811th Cadet Squadron New Mexico Civil Air Patrol

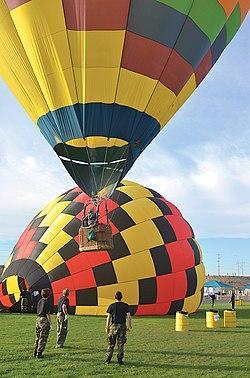
Local Civil Air Patrol cadets and leaders watch a balloon they helped launch. The New Mexico CAP's new balloon program allows members to participate in lighter-than-air flight while furthering their aerospace education.

In July 2010 the 811th transferred to the LBJ Middle School from St Therese. Major Ben Noyce transferred the unit and simultaneously had classes conducted at the school. The original approach of having all youth that attended the in-school program also be cadet members in Civil Air Patrol was abandoned and it opened students to attend the STEM based in school class without having to commit to the traditional Civil Air Patrol Squadron and membership. This helped advance STEM and aviation into the school and garner interest in careers and institutions based in aviation.